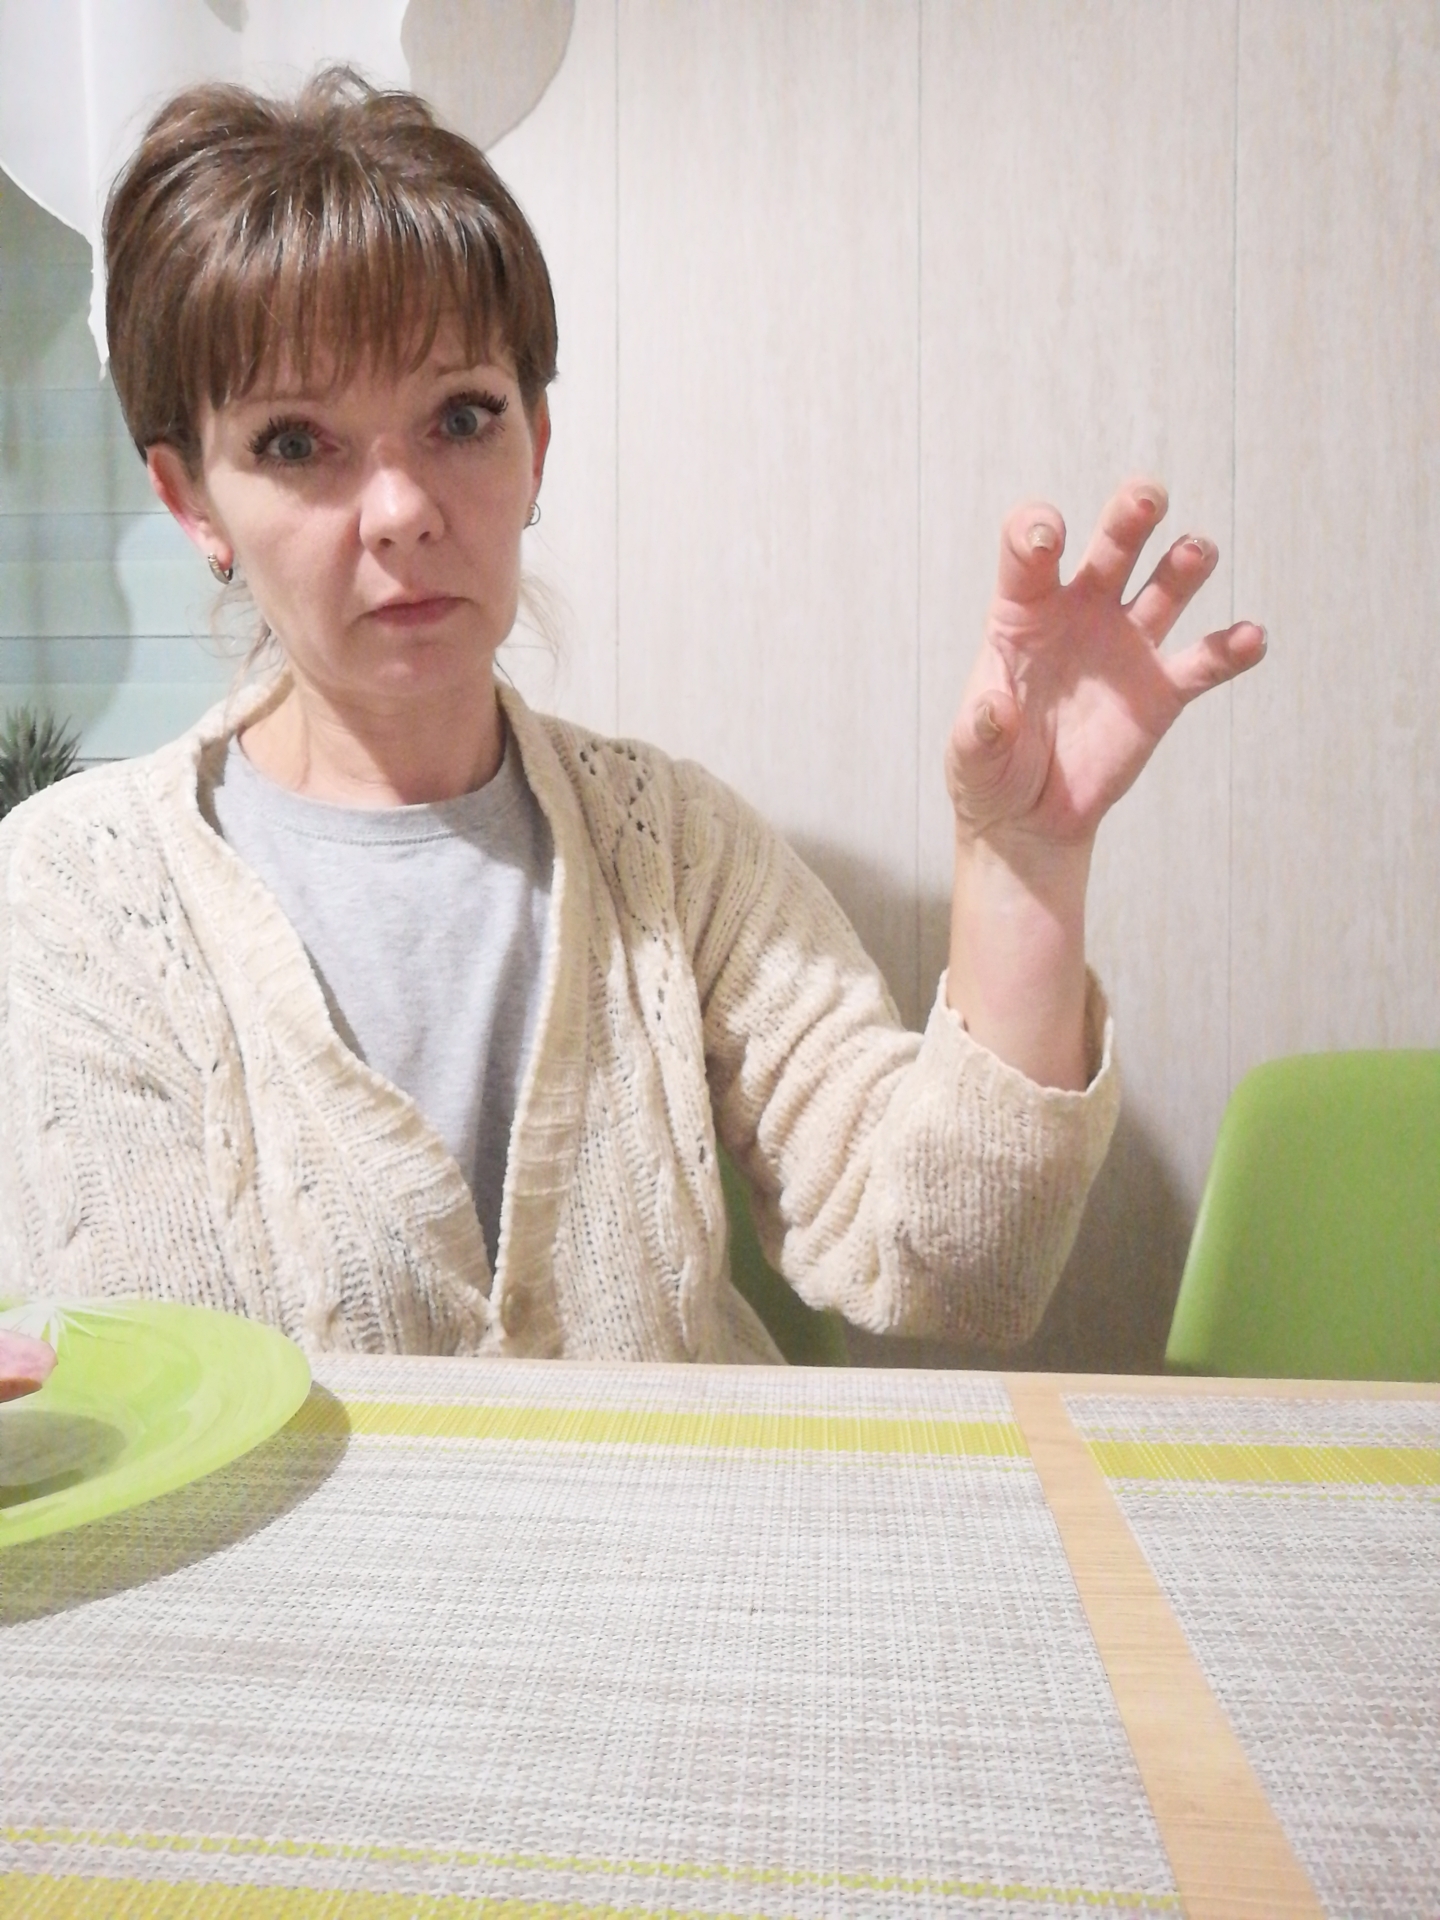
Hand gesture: grabbing